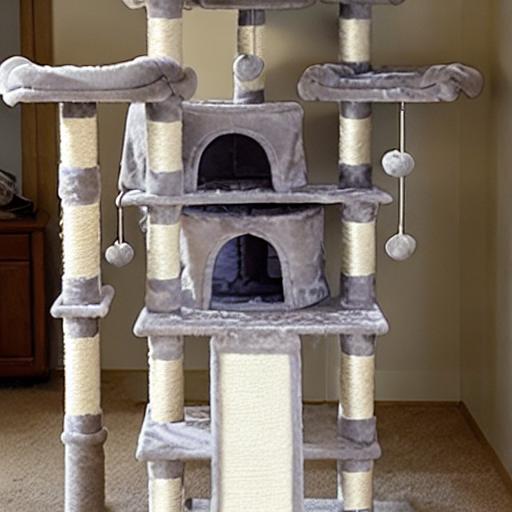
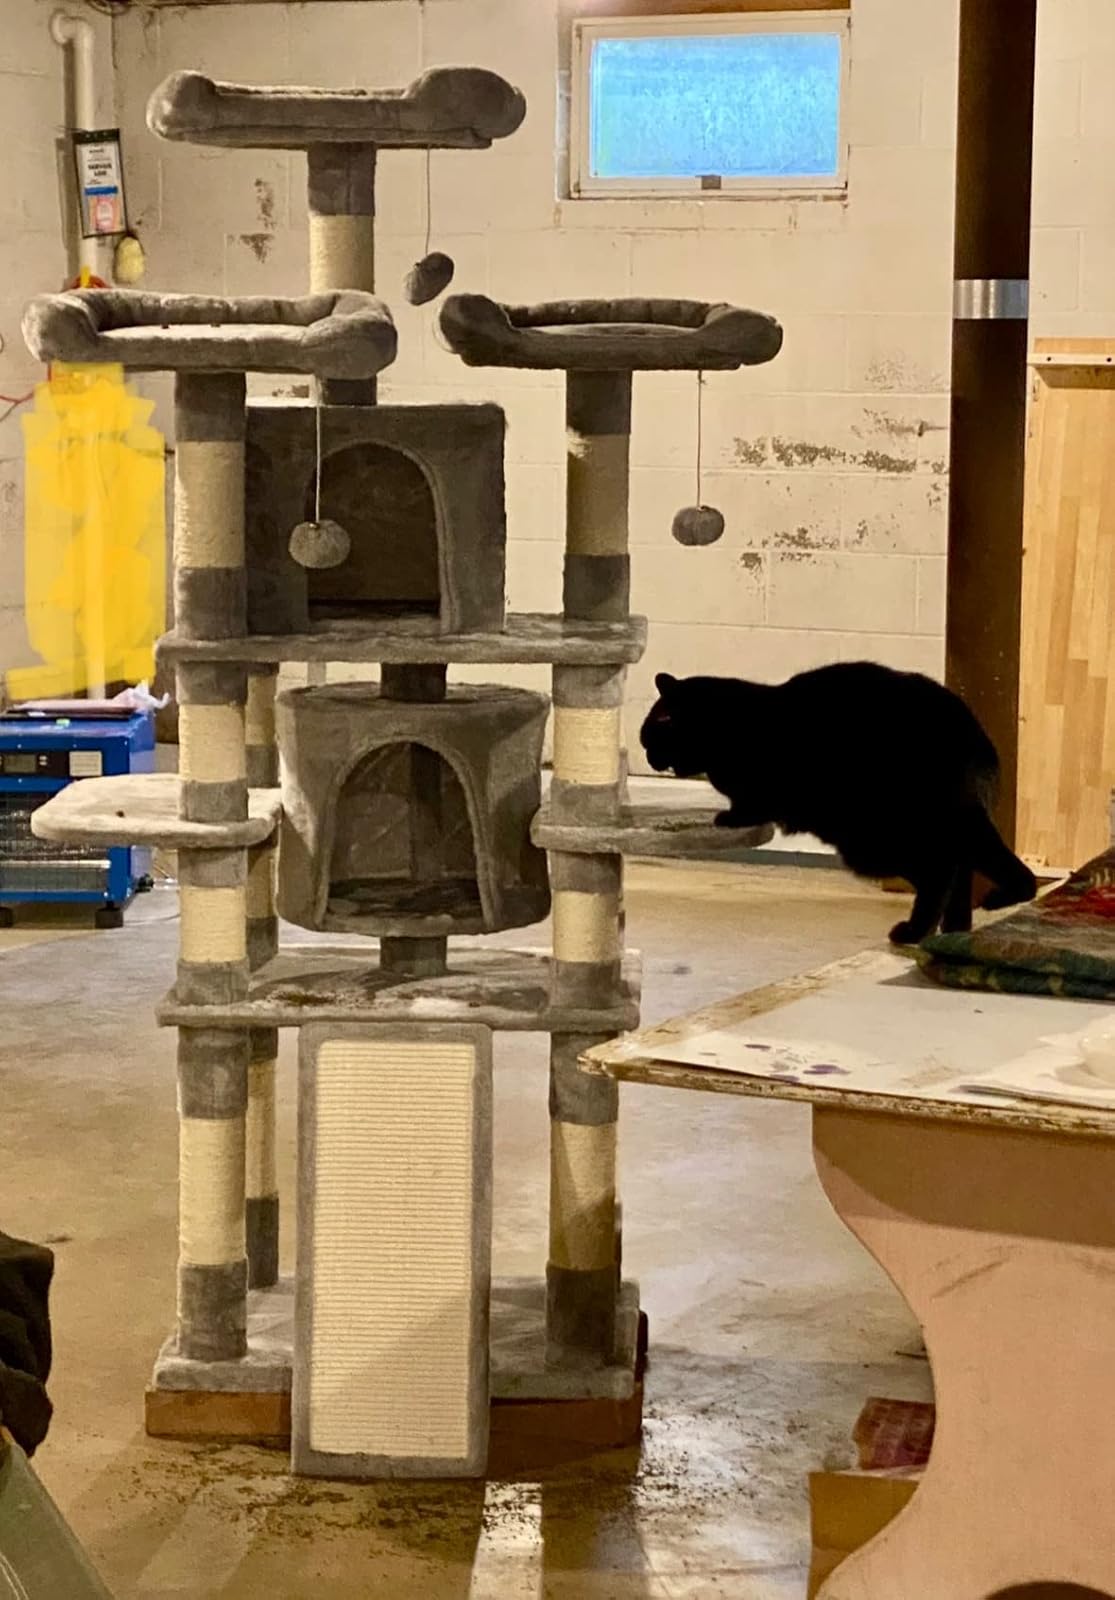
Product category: items_cat tree
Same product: no